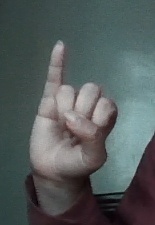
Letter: meem